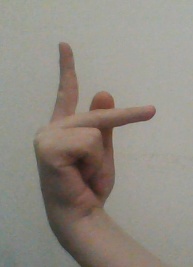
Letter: dha